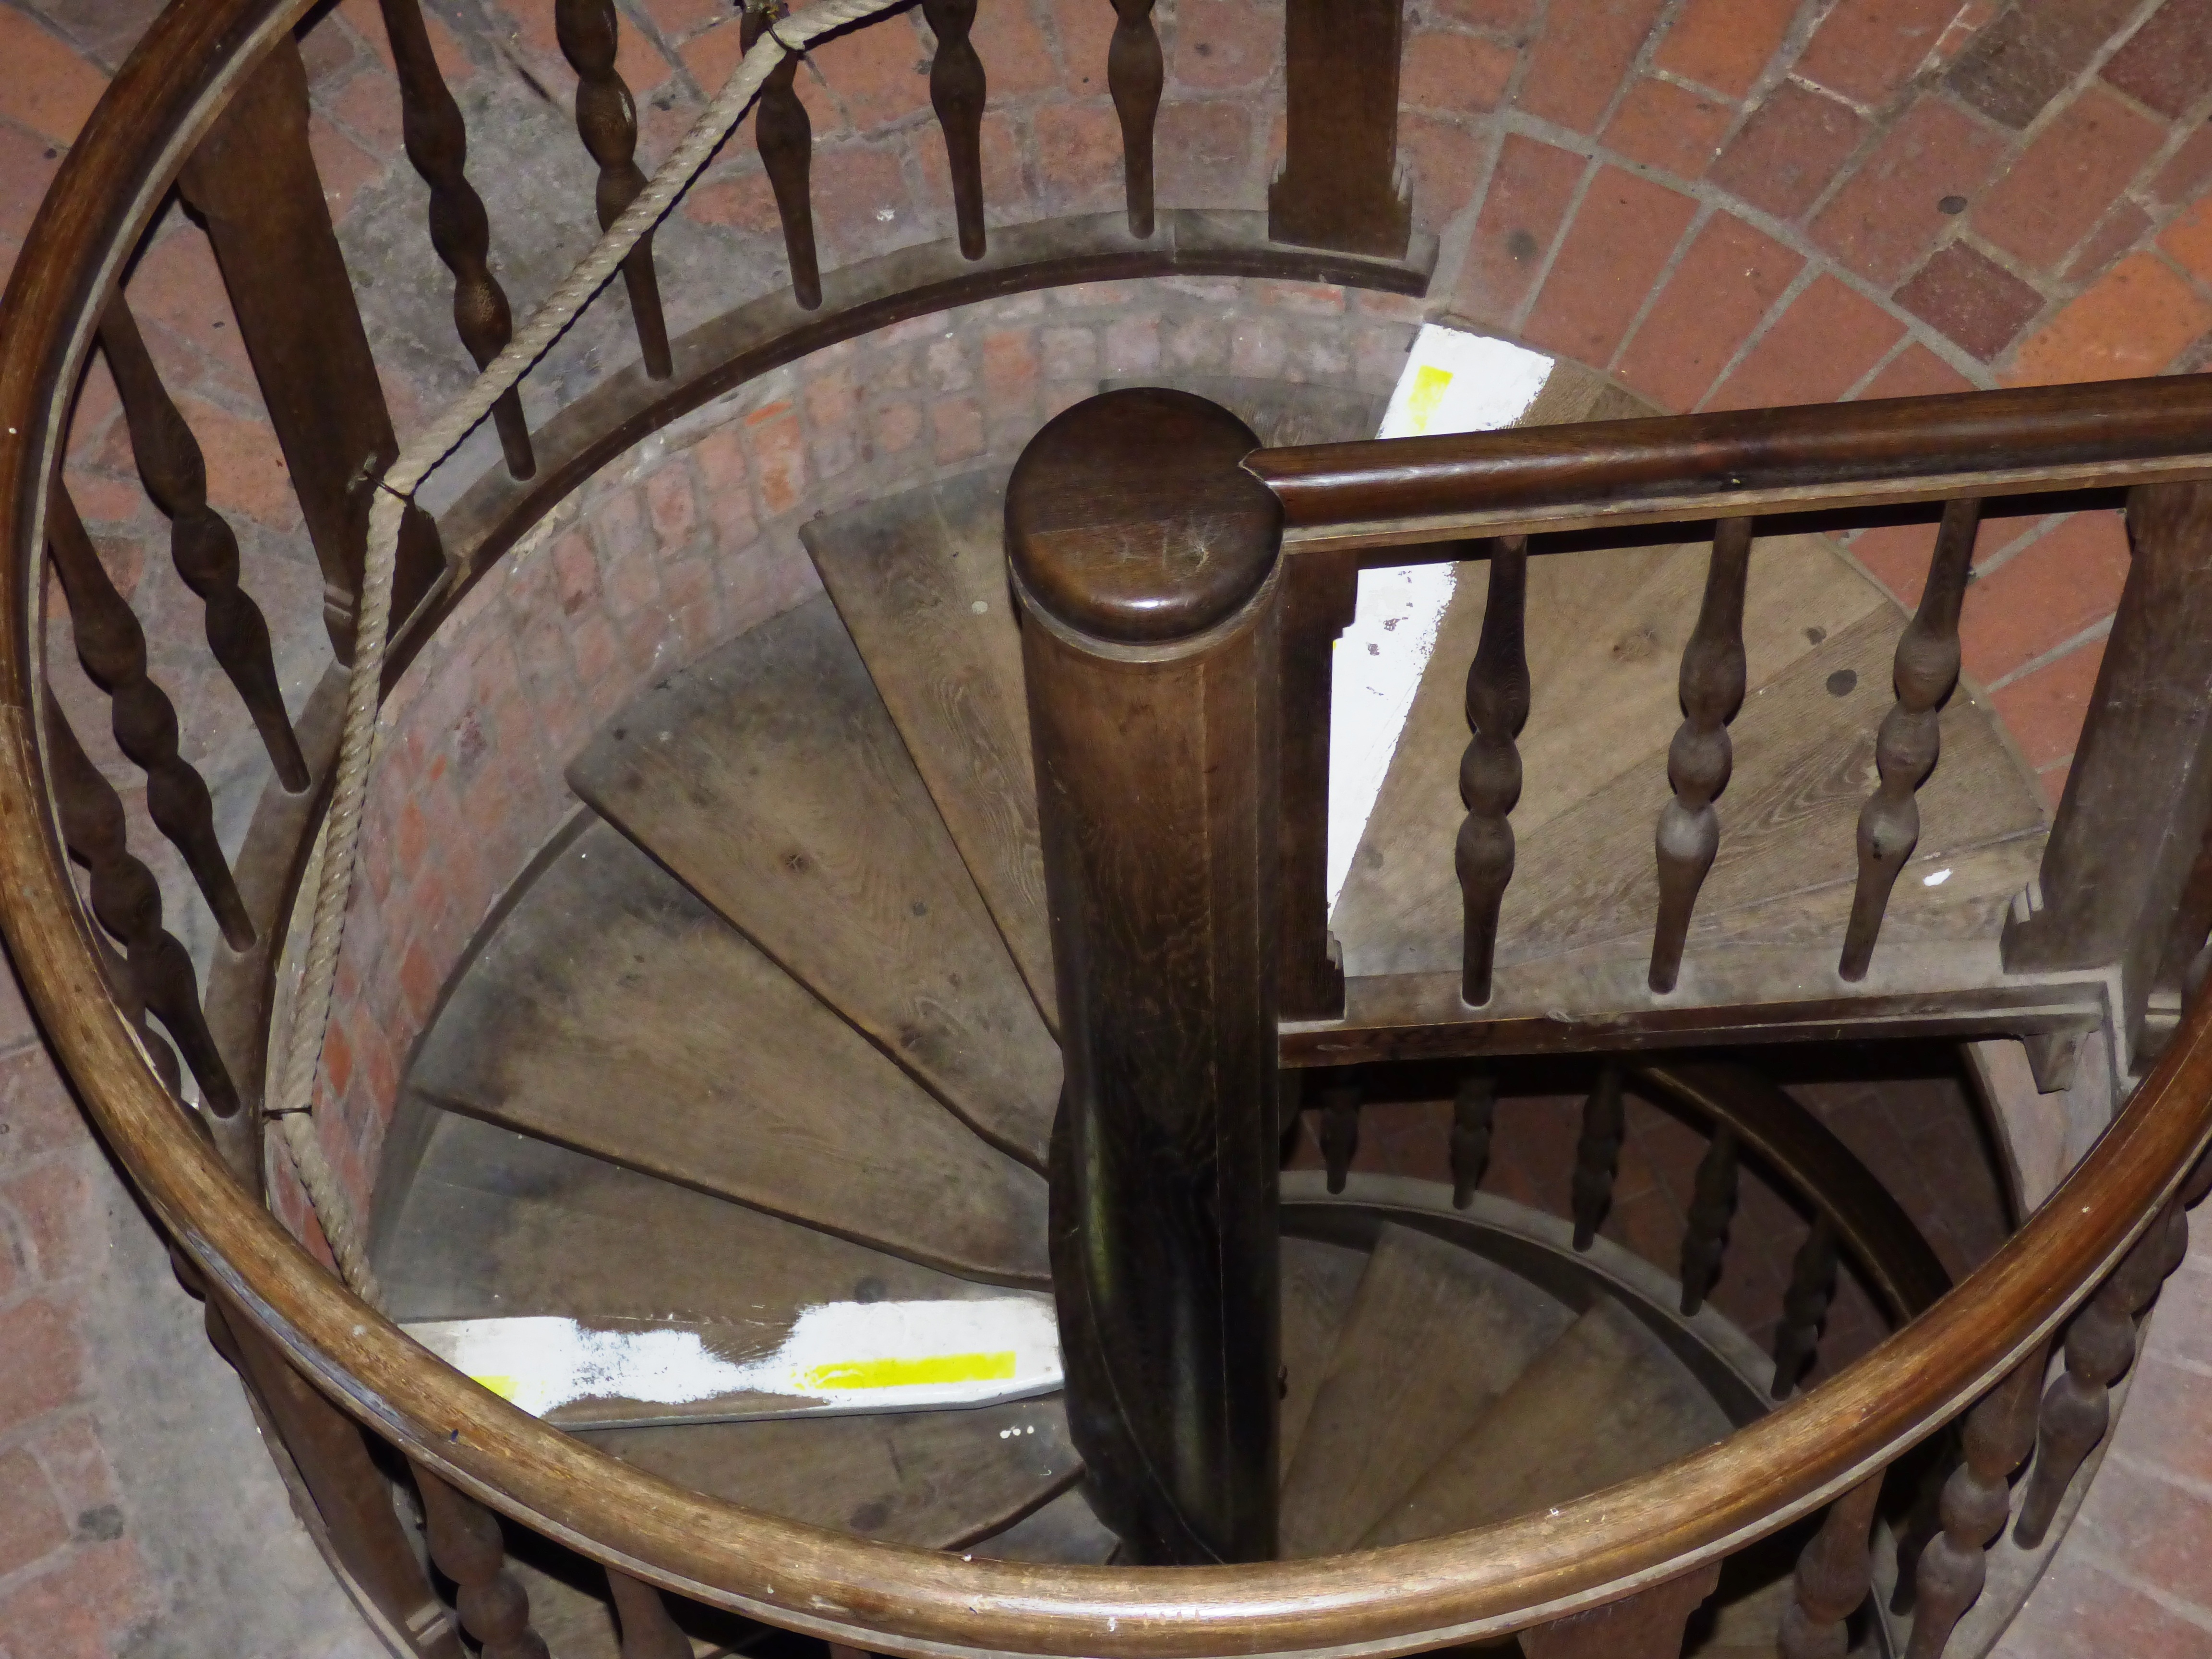
table, wood, wheel, round, floor, window, tower, furniture, stairs, iron, floors, descend, man made object